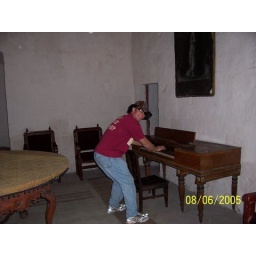
Mark jumping over the red barrier to play a centuries old piano.